U2:UV Achtung Baby Live at Sphere

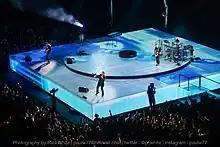
The stage was shaped like a record player and featured LED panels on the surface.

Brambilla was commissioned for the residency after Williams saw his video collage "Heaven's Gate" at Outernet London in early 2023. For U2's show, Brambilla spent three-and-a-half months creating the sequence "King Size" that featured a kaleidoscopic collage of 1,000 looped video clips depicting Elvis Presley and various Las Vegas iconography. Brambilla was asked to produce visuals that would instill sensory overload in the audience, and from conversations with Bono, he developed the themes of representing the death of Elvis, the birth of Las Vegas, and their parallels with the American Dream. Brambilla trained the artificial intelligence model Stable Diffusion to categorise his personal library of over 12,000 film clips, many of them from Elvis's filmography. He then used Stable Diffusion, along with the text-to-image models DALL-E and Midjourney, to create "fantastical exaggerations" of Elvis based on text prompts.